Jōdo-ji (Onomichi)

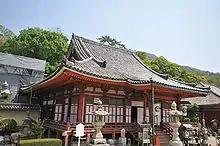
Main Hall

Facing the "sanmon" is the . Built by the carpenter in 1327 in the Japanese style ("wayō") and later—with the addition of a front porch—adapted to the Zen style, it has been designated as National Treasure. The hall is a 5×5 ken, single-storied, "irimoya" style structure with a 1 ken step canopy, "hongawarabuki" roof.